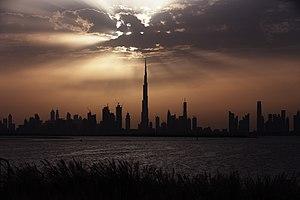
BESIX Group SA est un groupe de construction basé à Bruxelles. Actif depuis 1909, BESIX est présent en Europe, au Moyen-Orient, en Océanie, en Afrique, en Amérique du Nord et en Asie.